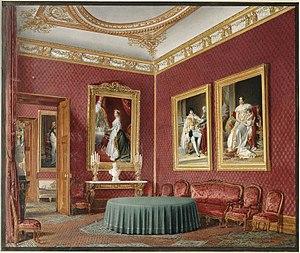
La Salle du conseil des ministres aux Tuileries